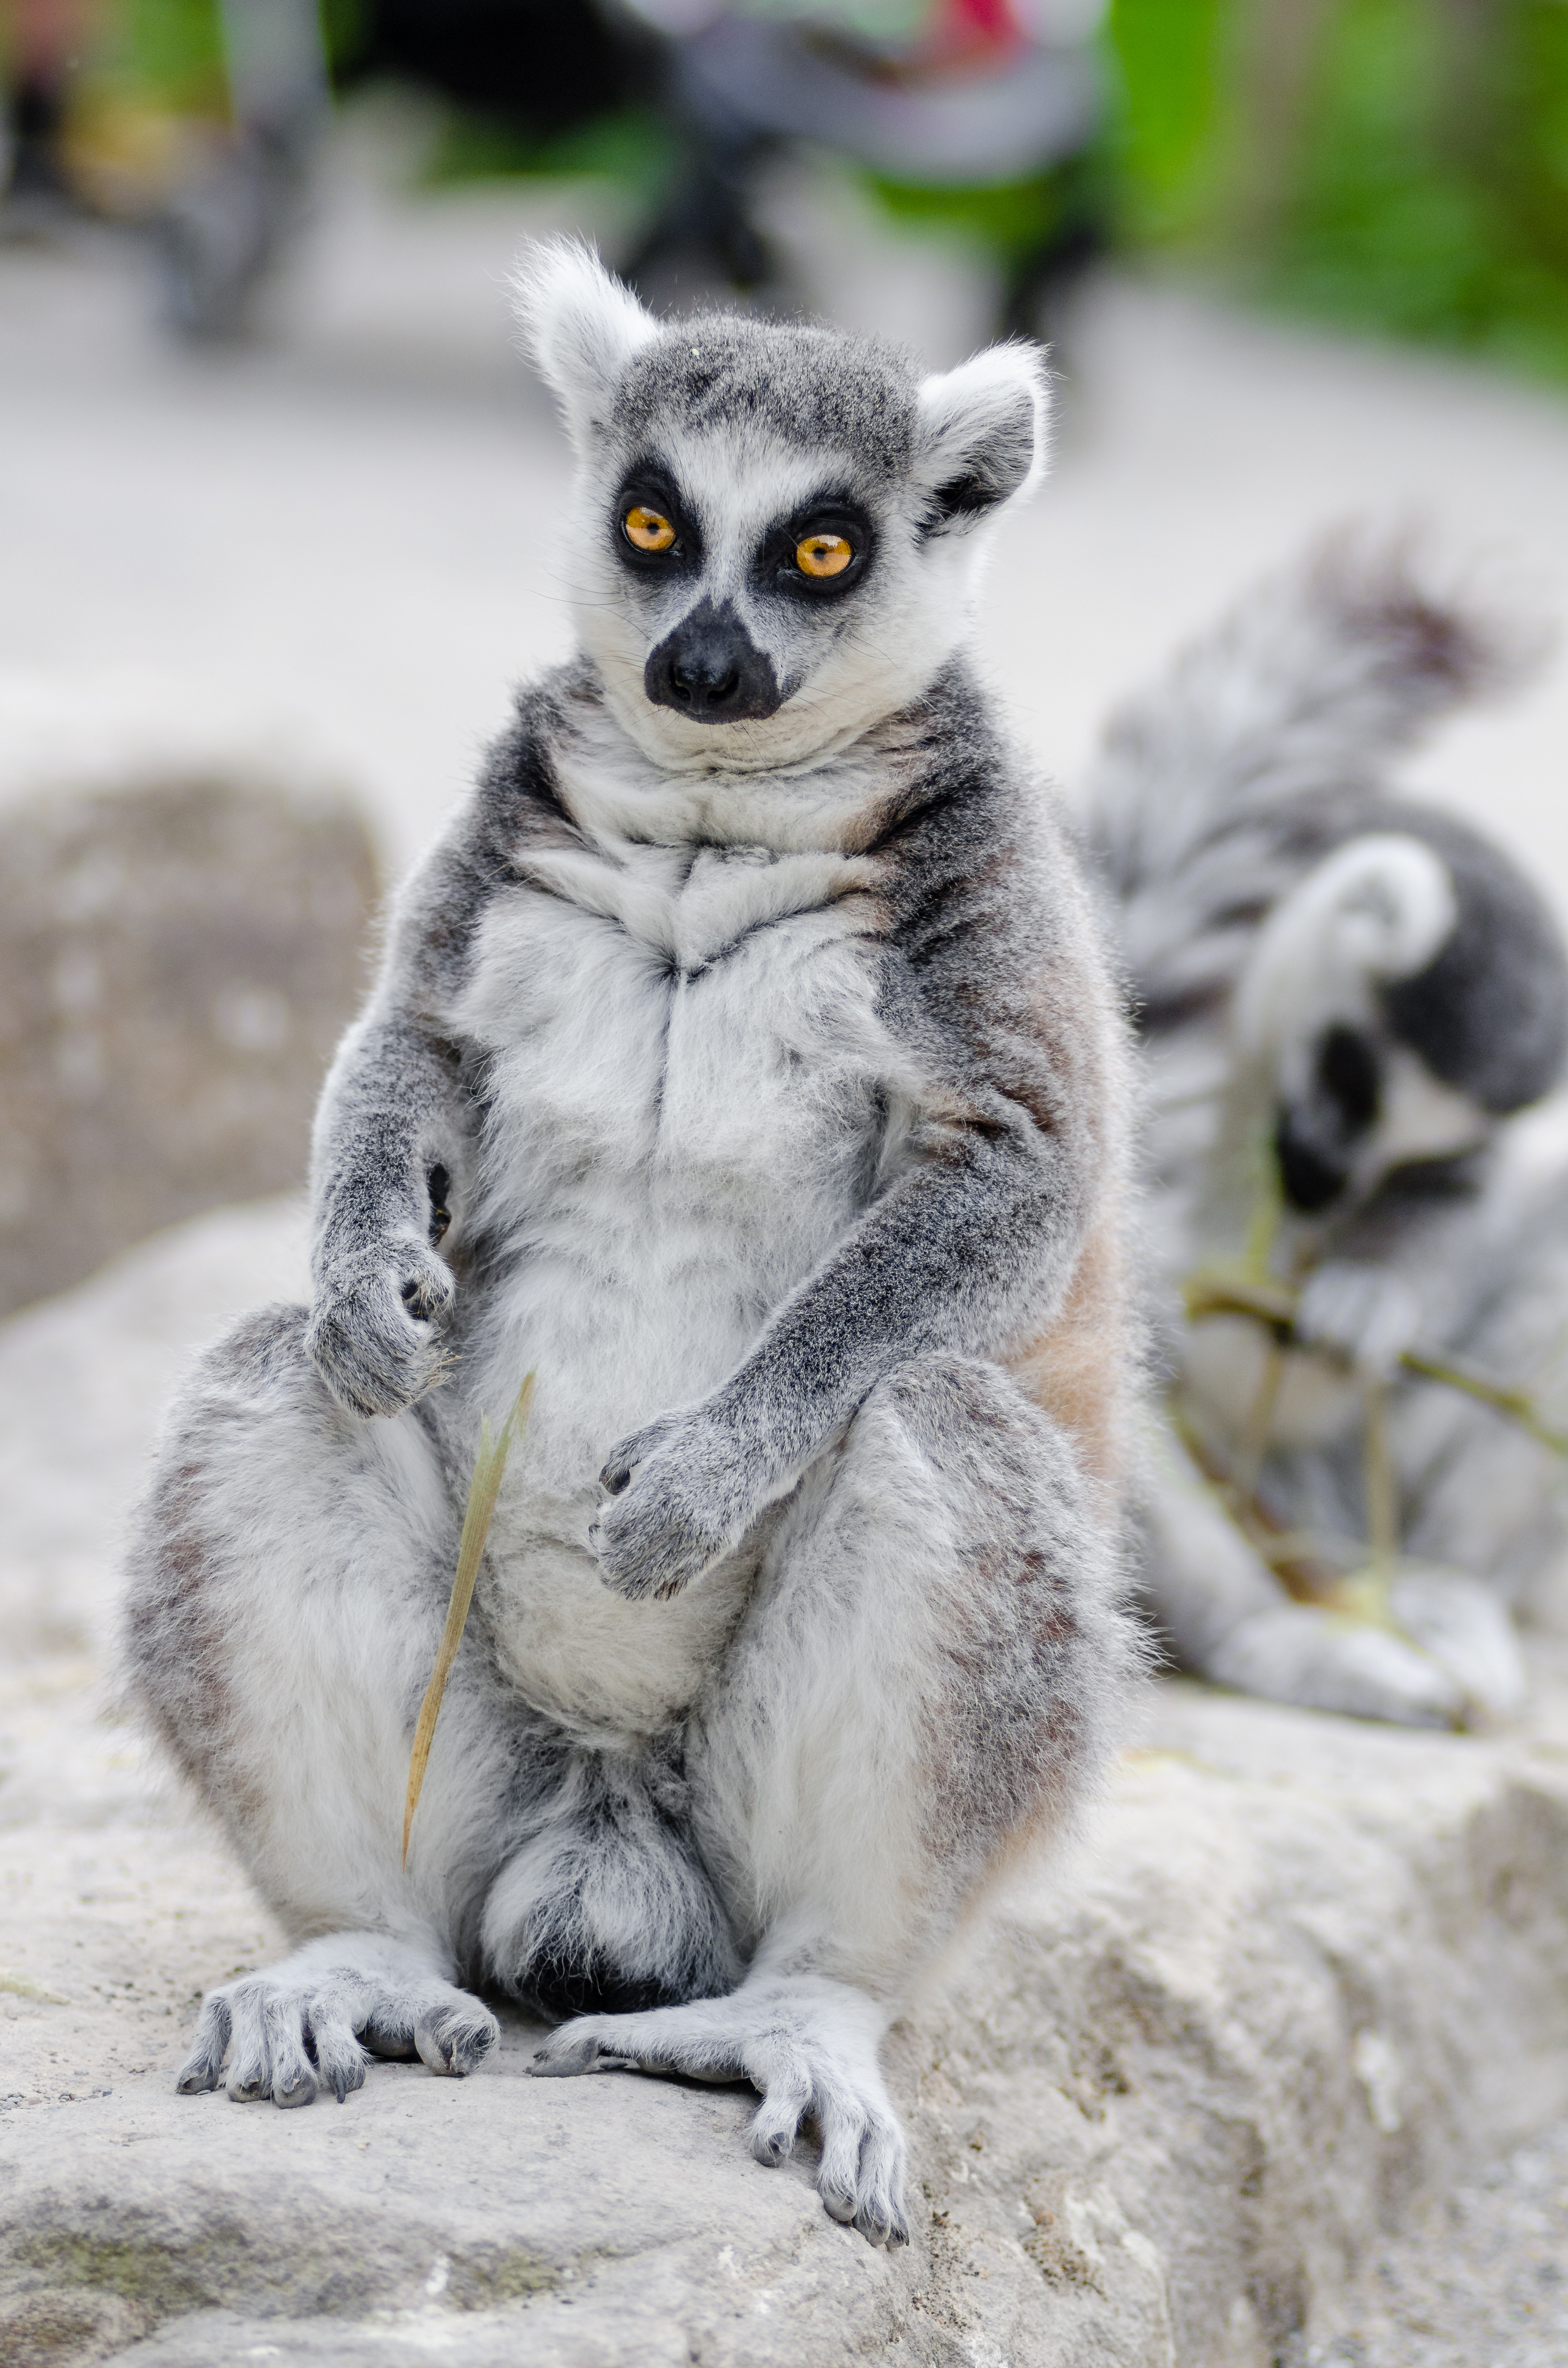
animal, wildlife, zoo, mammal, fauna, primate, madagascar, vertebrate, lemur